Mizo culture

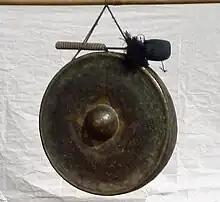
Darkhuang, Zamluang or jamluang – a traditional musical instrument found in Mizoram.Other instruments include khuang (drum), dar (cymbals), as well as bamboo-based phenglawng, tuium and tawtawrawt.

The history of these tribes is varied, with the largest one being the Lushai. The Lushai migrated and established dominance in the Northern Lushai hills between 1840 and 1850.The Paite are spread between Northern Mizoram and Southern Manipur, the difference is that the Paite in Central Mizoram have lost their original language as opposed to Churachandpur and North-East Mizoram. The Hmar people settled historically in the northern cities of Biate, Champhai and Vangchhia. Like the Lushai, they were composed of royal sub-clans and chiefdoms. The Maras in the South-East are known as Lackher by the Lushai.